Charles O'Conor (historian)

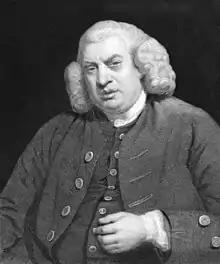
Samuel Johnson in 1775.

He garnered fame outside Ireland through his "Dissertations on the ancient history of Ireland" (1753). Like all of his works, his account was everywhere consistent with the historical record. The book was generally well received, and when Samuel Johnson was made aware of it, he was moved to write a letter to O'Conor in 1755, complimenting the book, complimenting the Irish people, and urging O'Conor to write on the topic of Celtic languages.